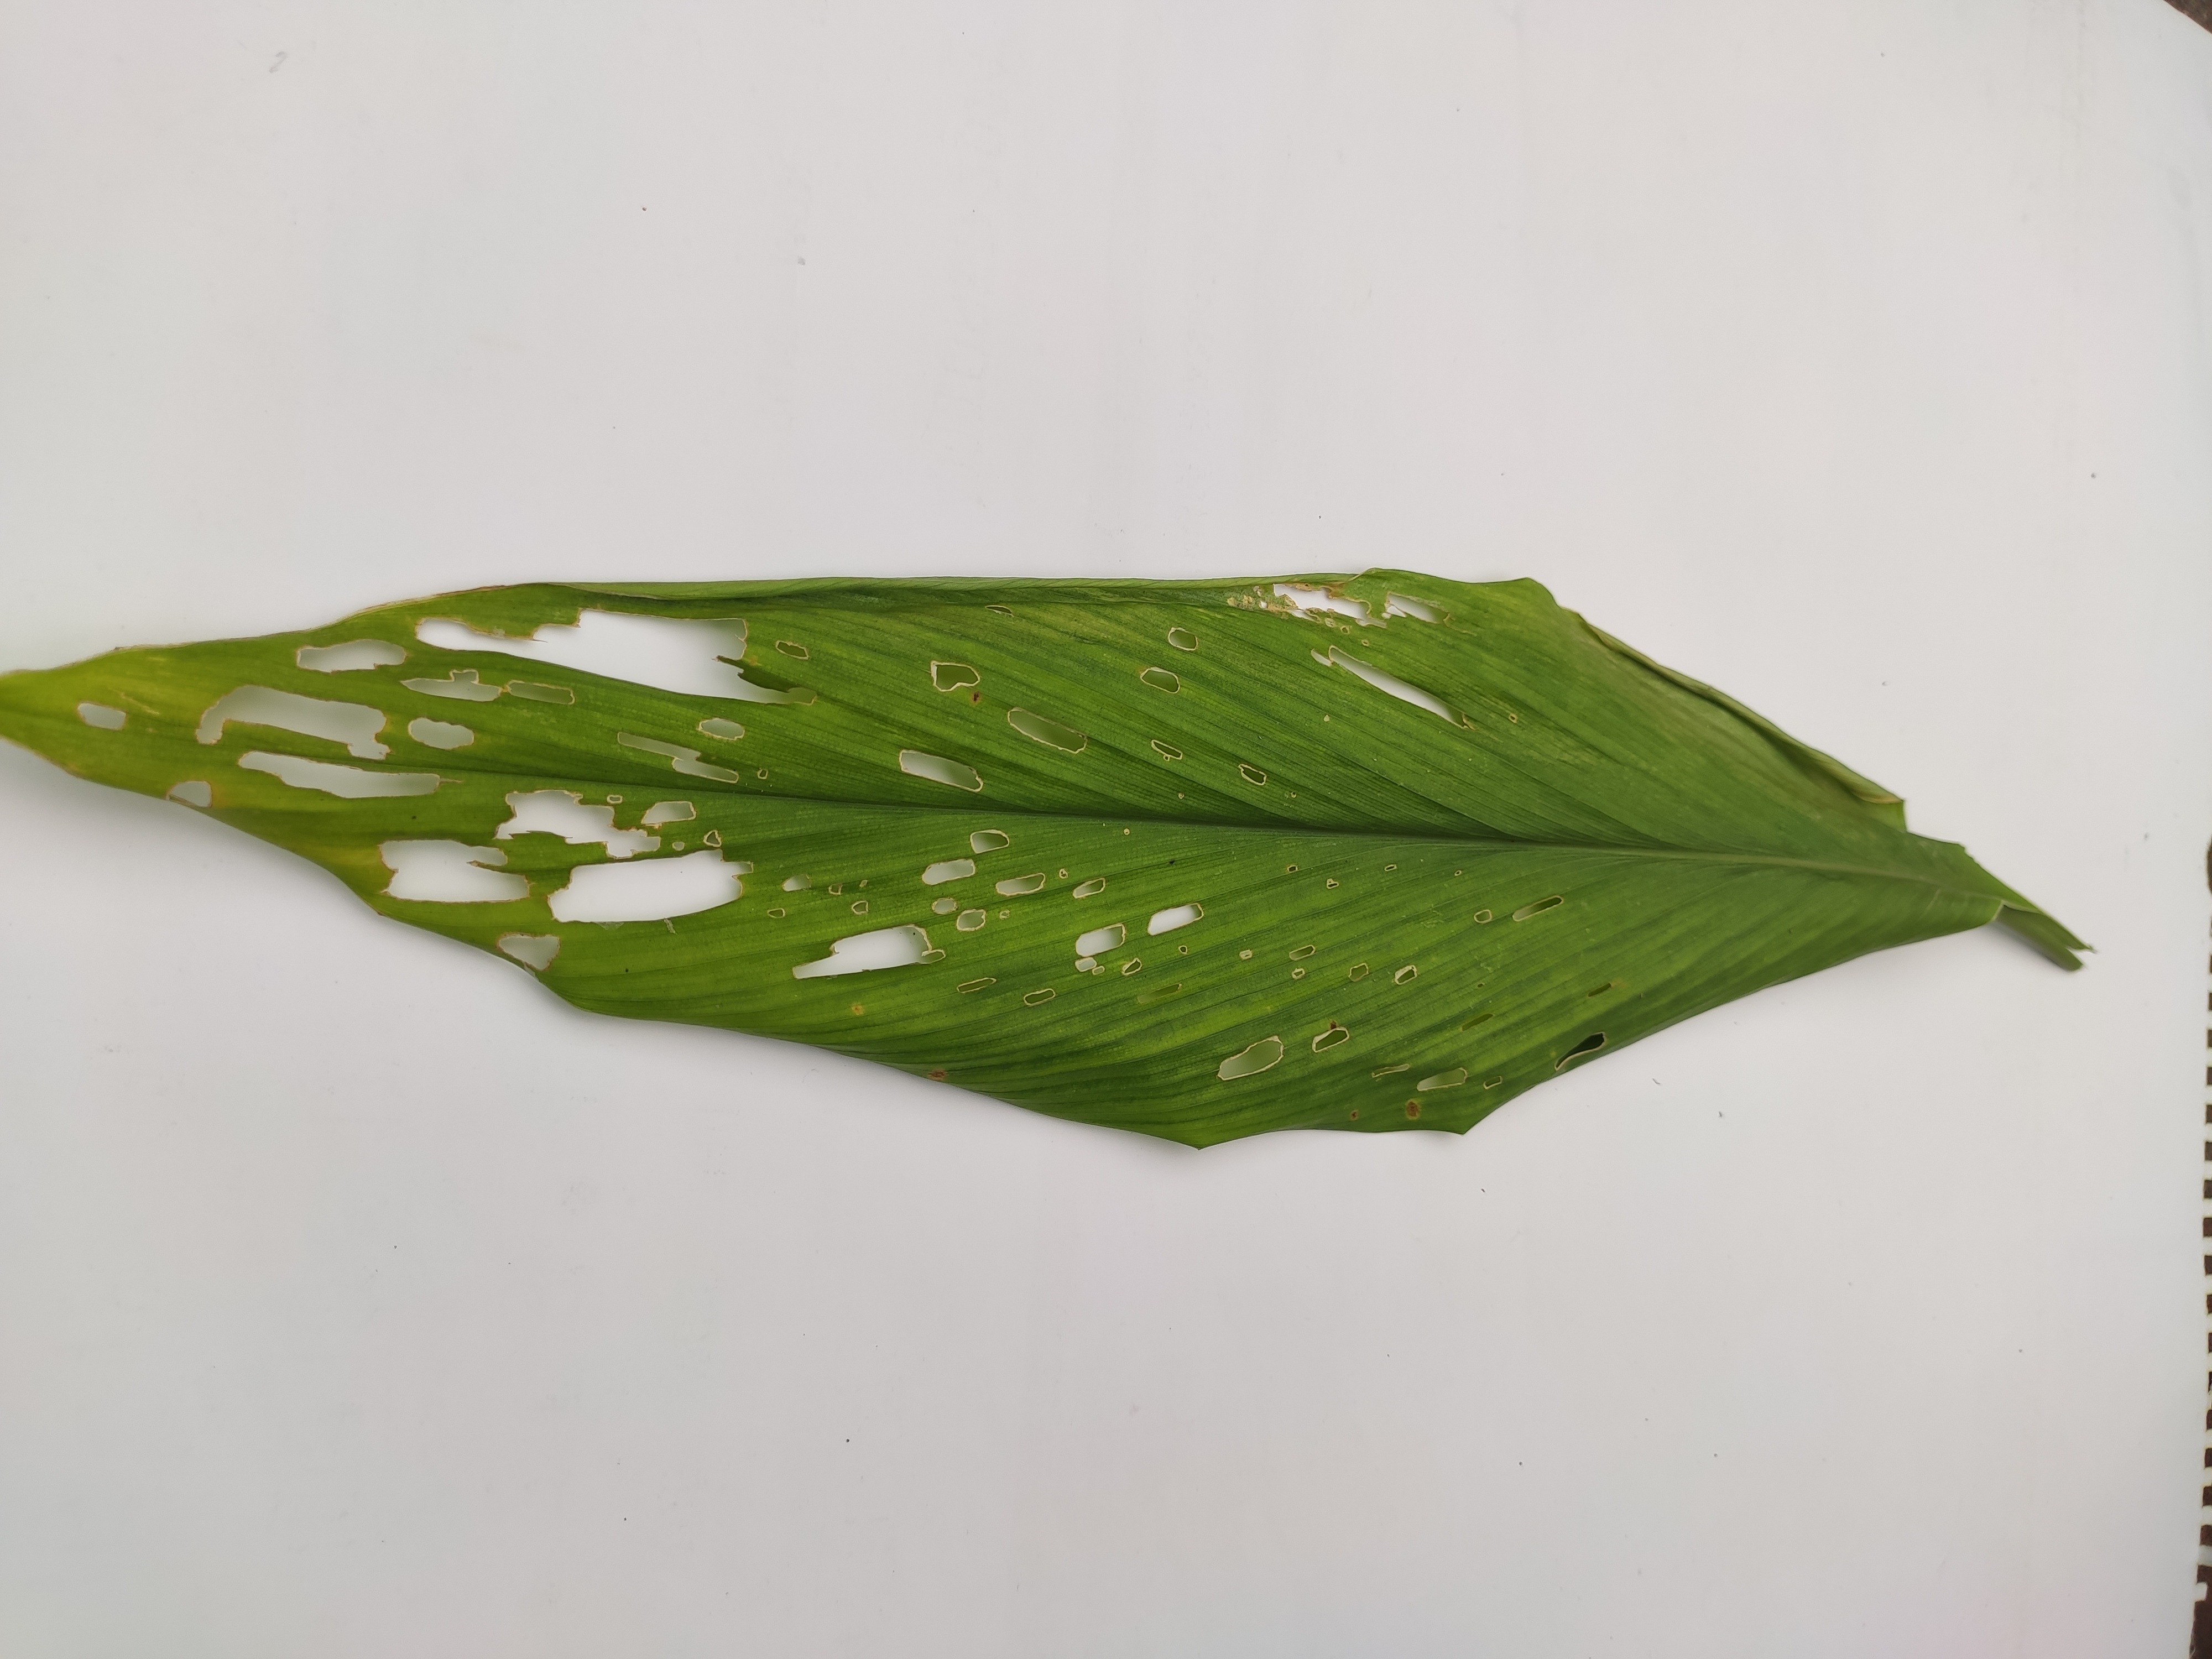
Label: Aphids_Disease